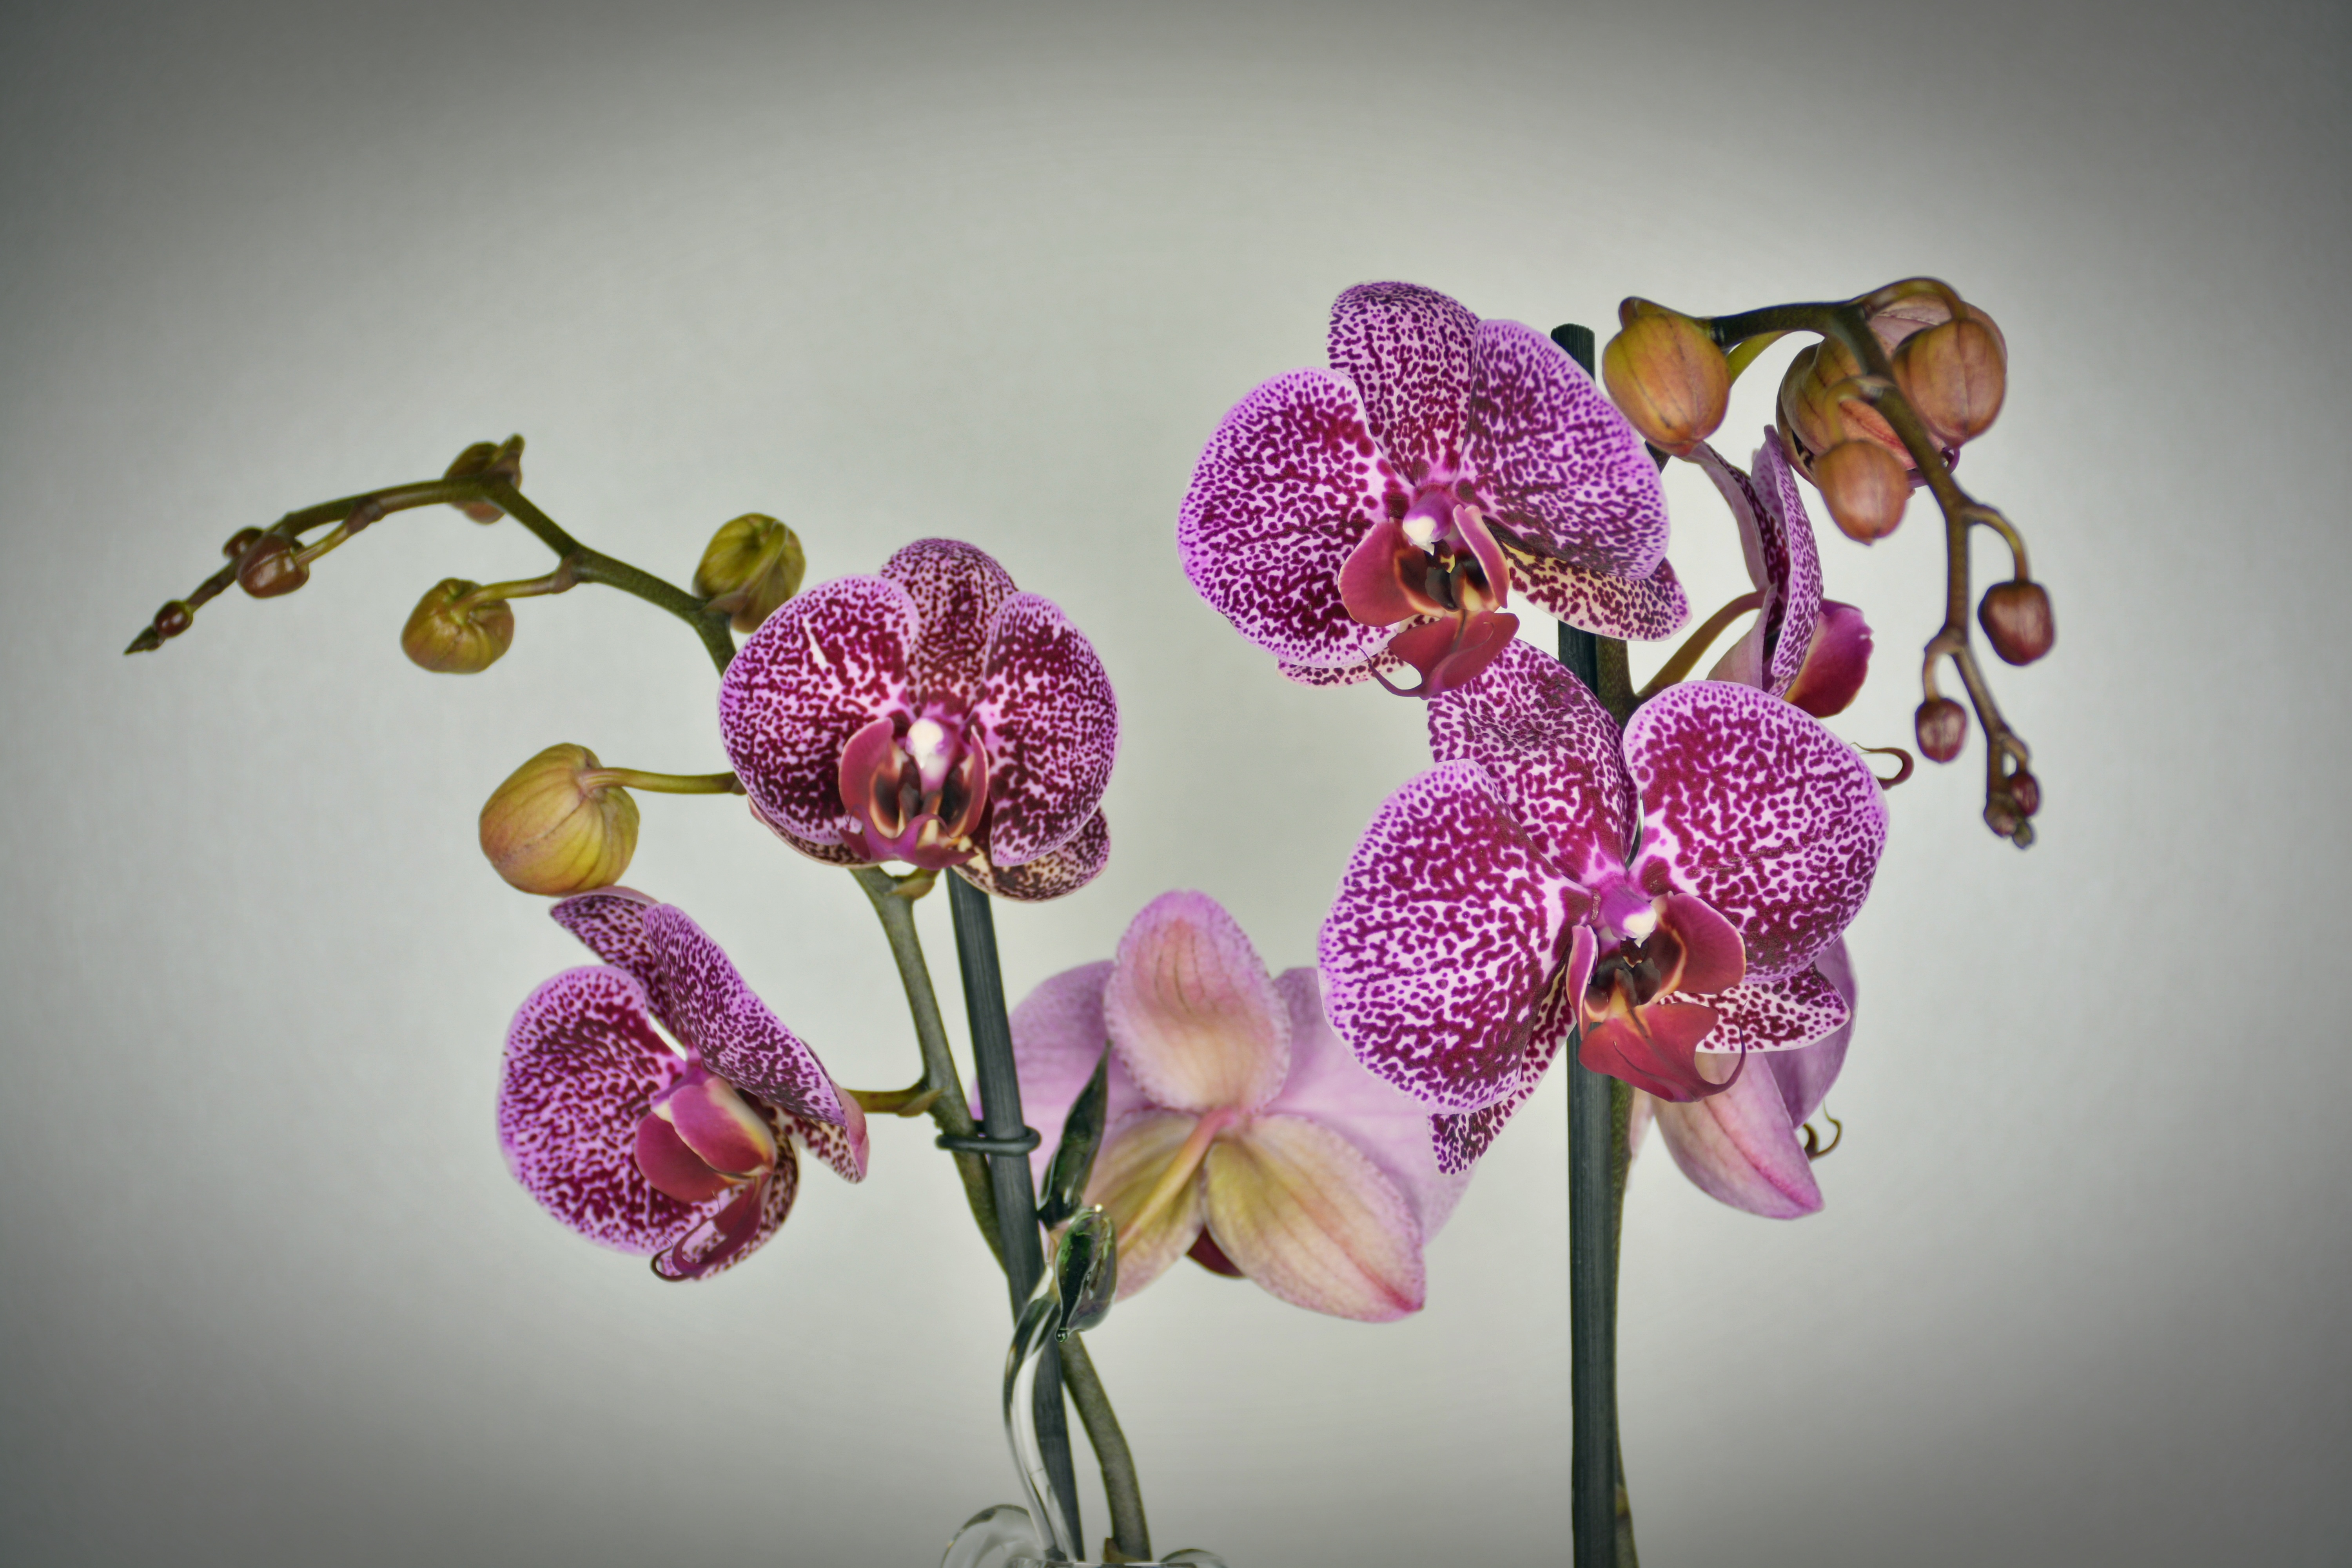
flower, plant, pink, flora, moth orchid, purple, orchid, botany, land plant, flowering plant, petal, organ, macro photography, blossom, floristry, plant stem